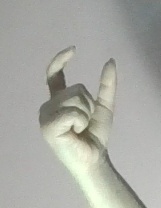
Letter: nun